Georg von und zu Franckenstein

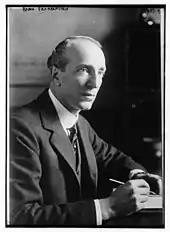
"Franckenstein "

Georg Albert Maria, Freiherr von und zu Franckenstein (18 March 1878 – 14 October 1953), known as Sir George Franckenstein, was an Austrian diplomat and a member of the Franckenstein family. Opposed to the Nazis, he became a British citizen when his post was suppressed in 1938.